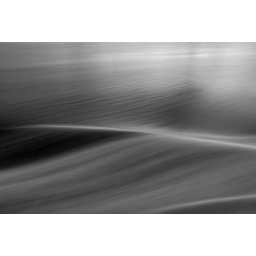
camera fixed on boat while moving down river in the morning hours